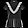
Label: Dress